Corruption in Russia

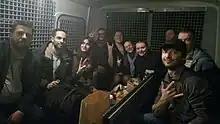
Volunteers and employees of the Anti-Corruption Foundation arrested on 26 March 2017

Anti-Corruption Foundation is a nonprofit organization based in Moscow, established in 2011 by activist and politician Alexei Navalny. Its main goal is to investigate and expose corruption cases among high-ranking Russian government officials, which they have been successfully doing for the last few years.